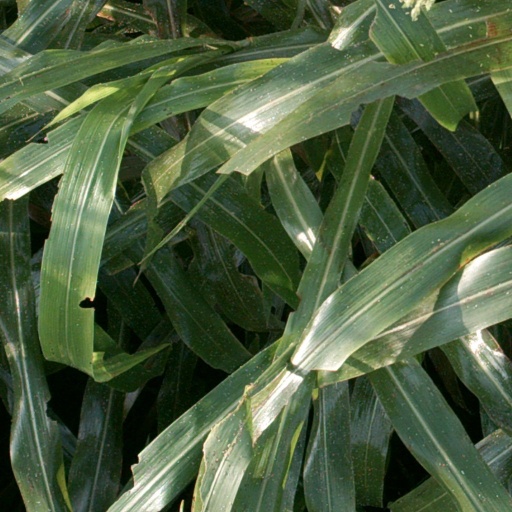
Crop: sorghum